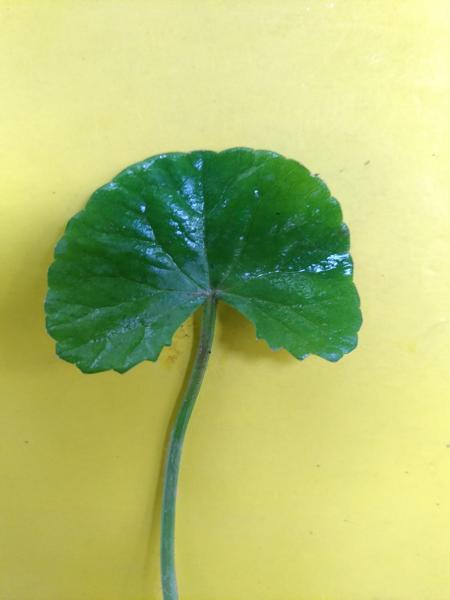
Plant: Bhrami